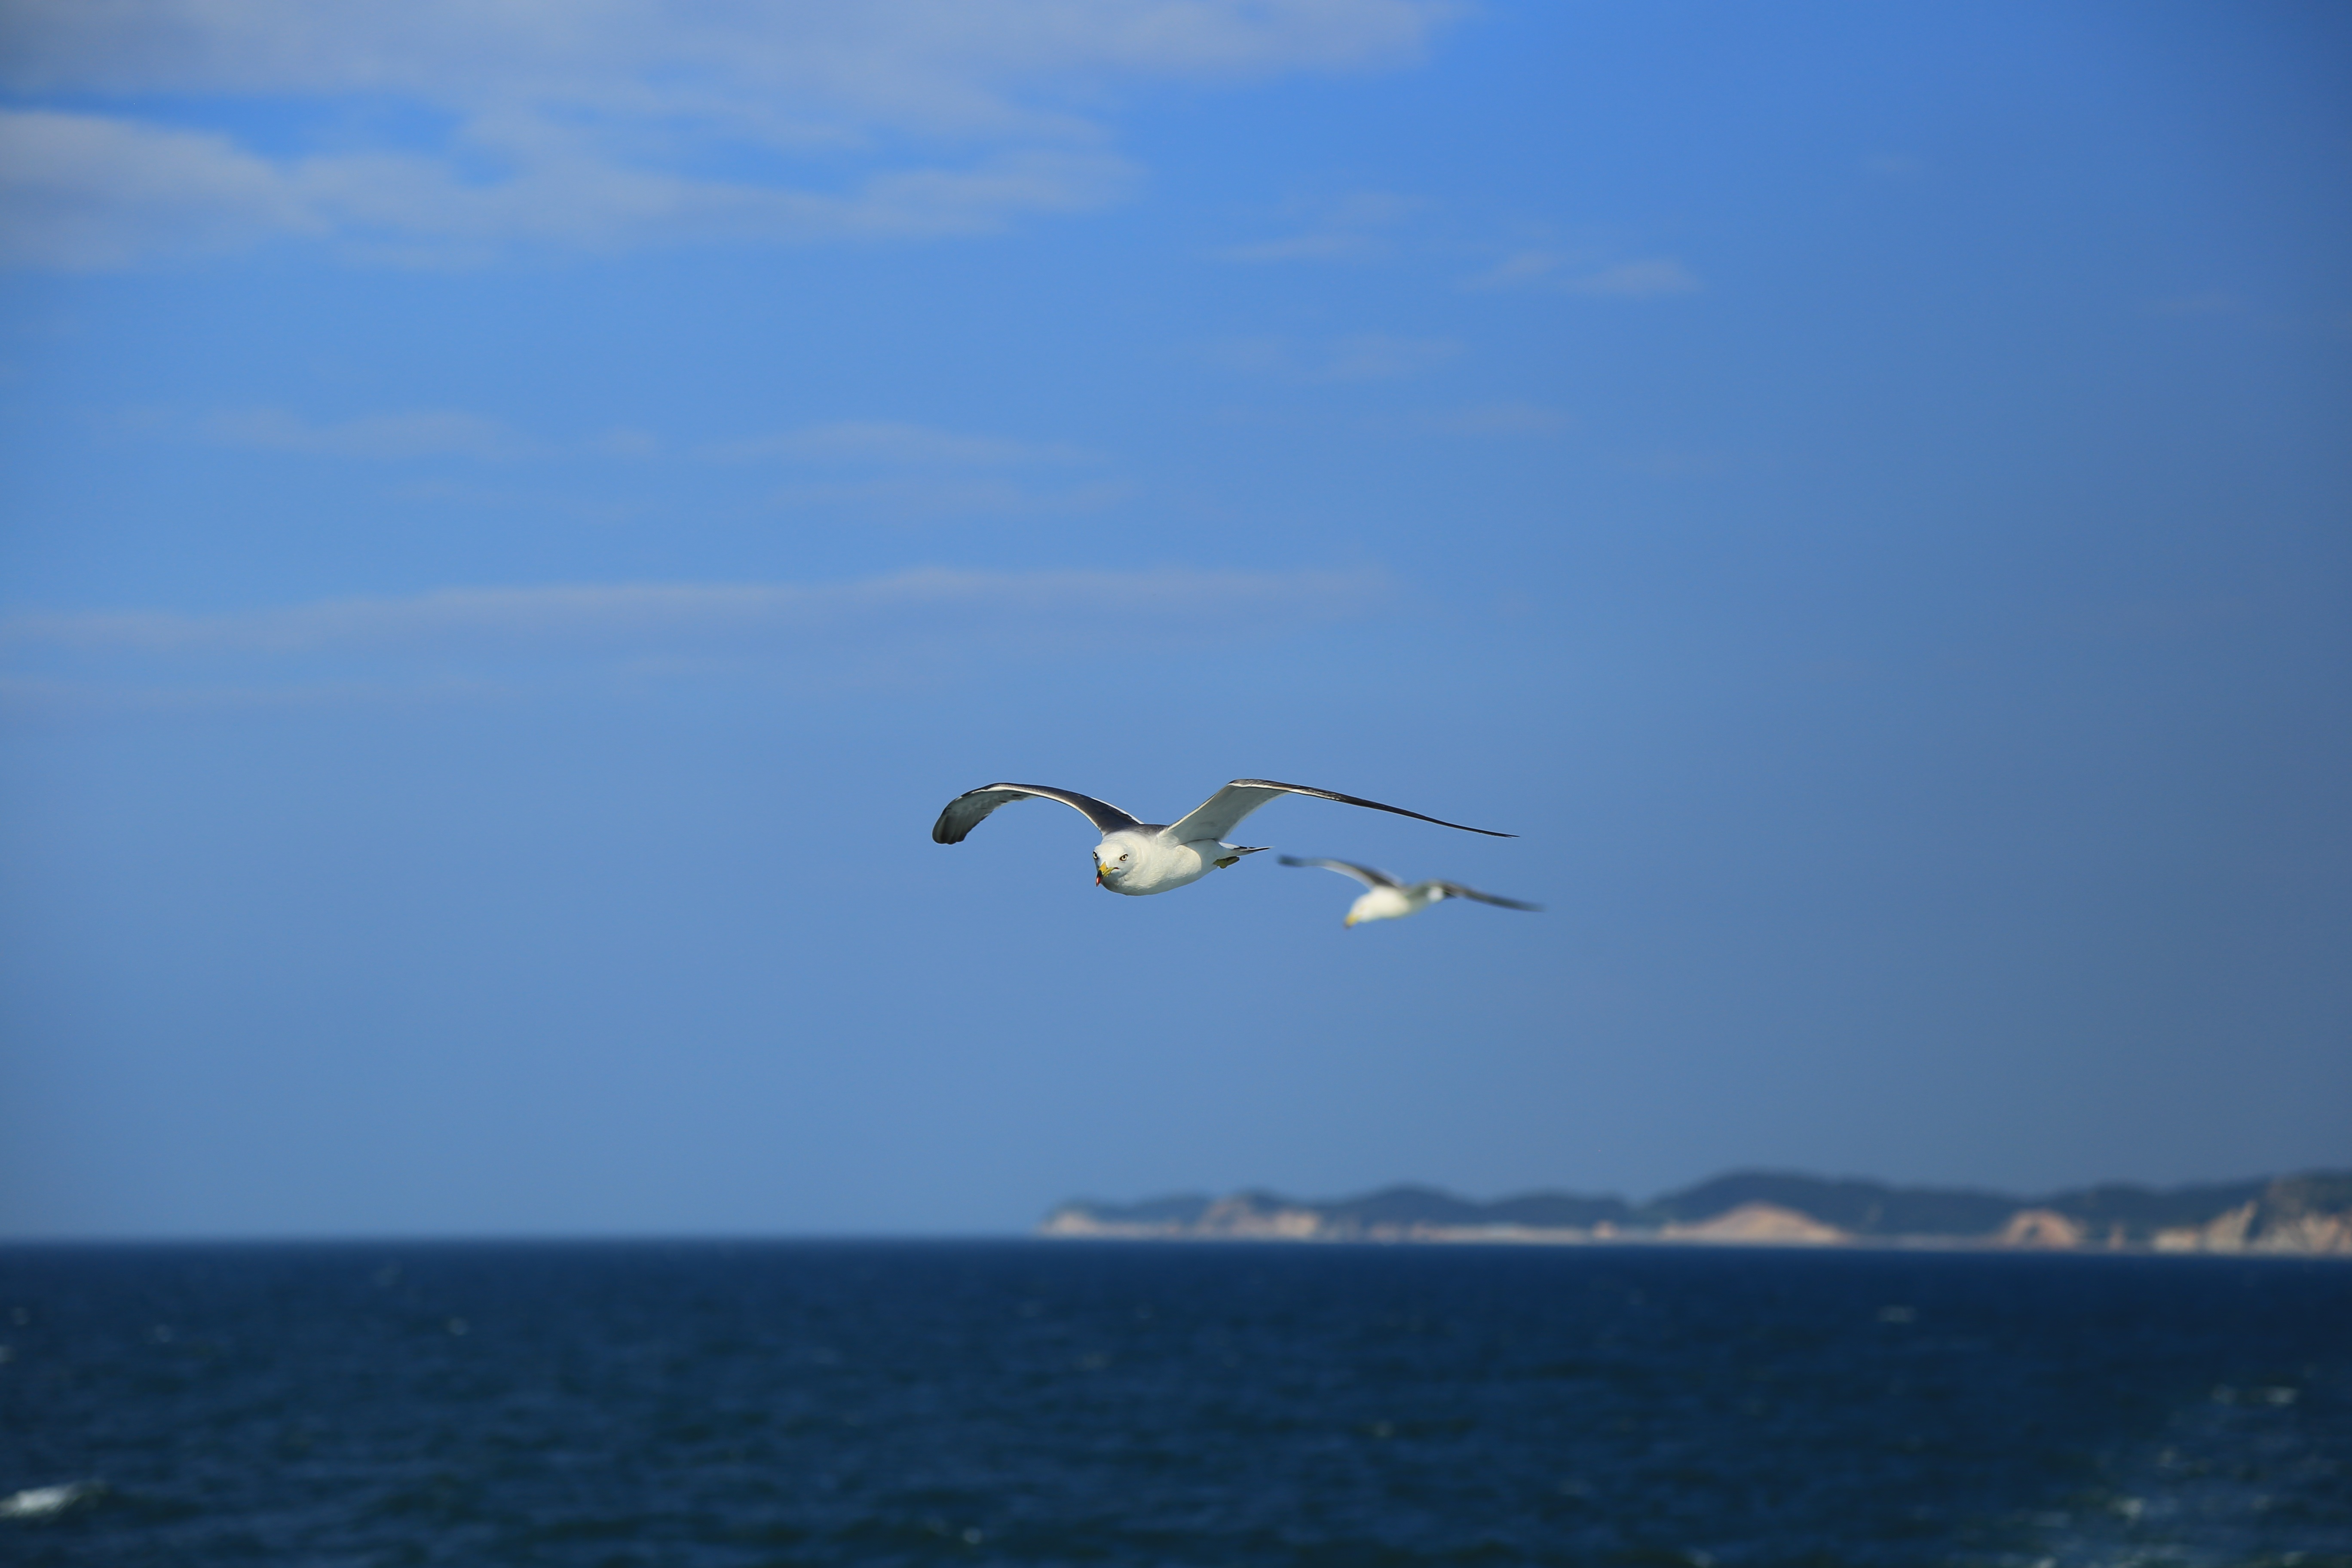
sea, nature, bird, wing, animal, seabird, seagull, gull, flight, vertebrate, charadriiformes